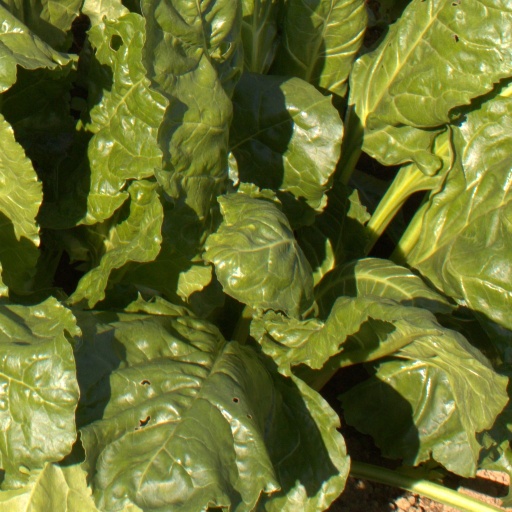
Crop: sugar beet